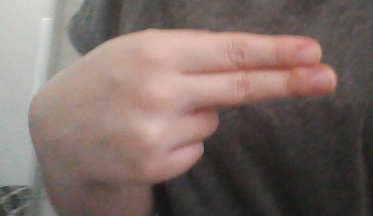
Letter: ain